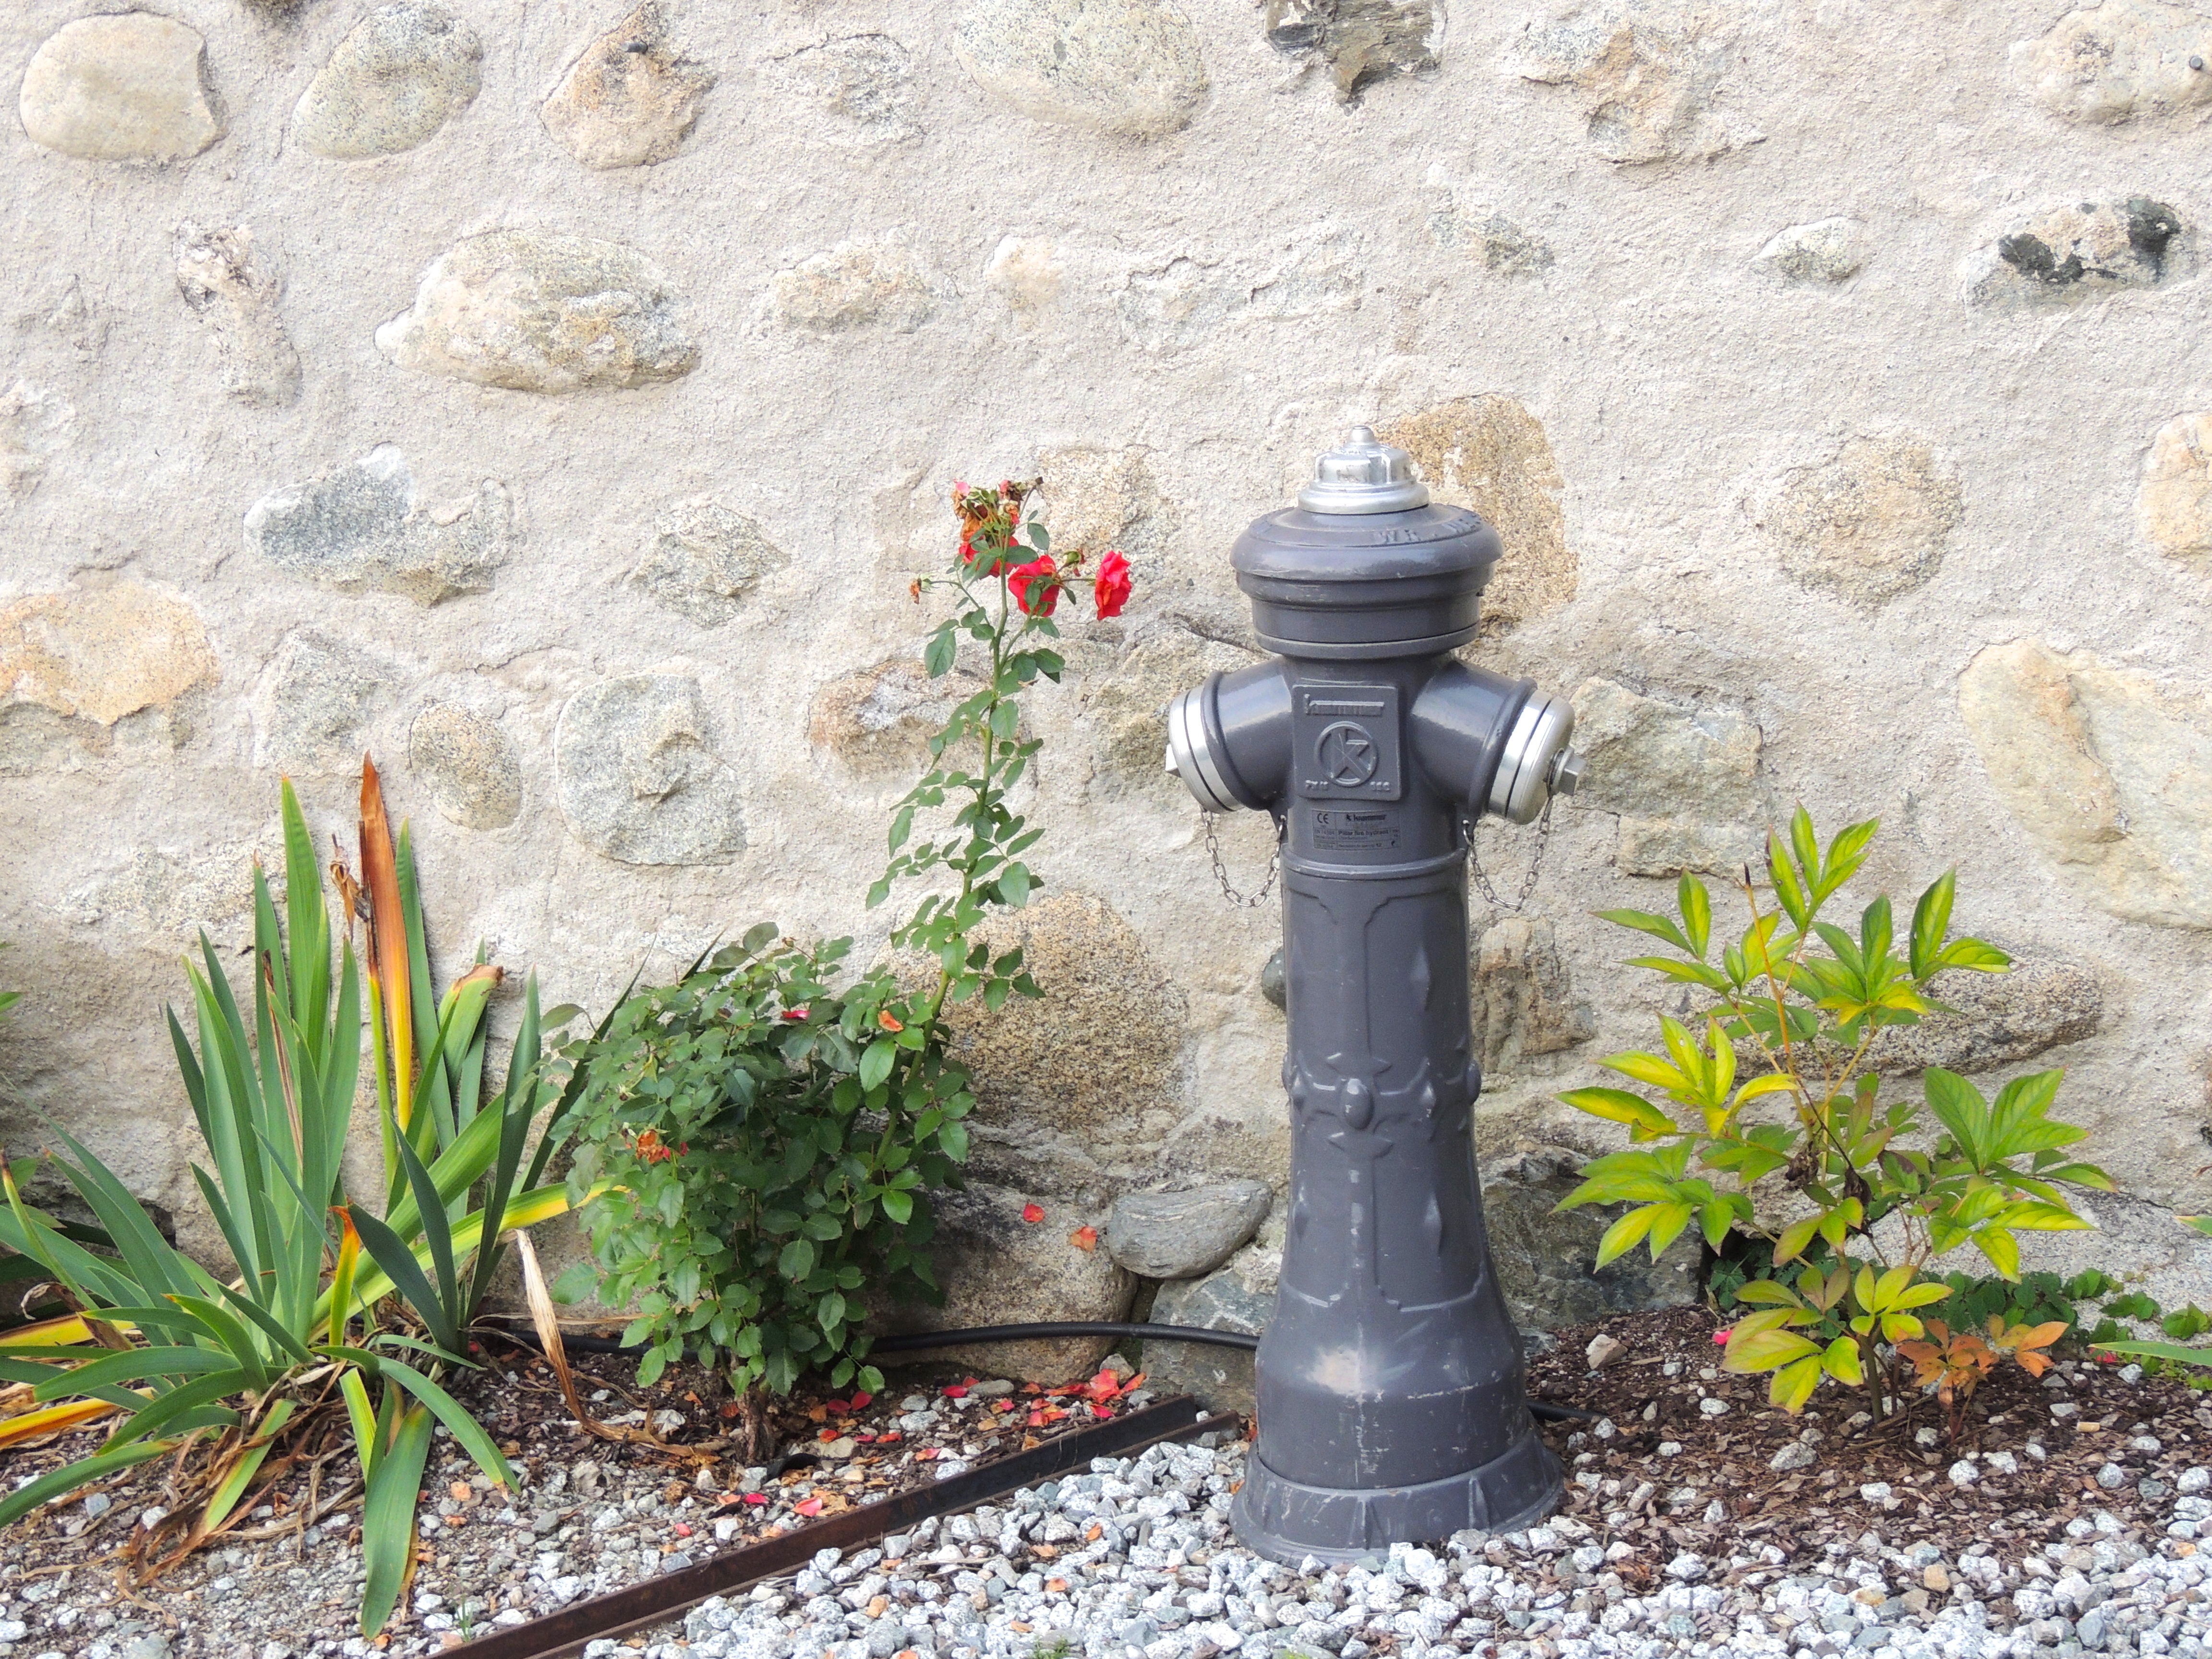
flower, wall, fire, soil, garden, grey, hydrant, yard, water feature